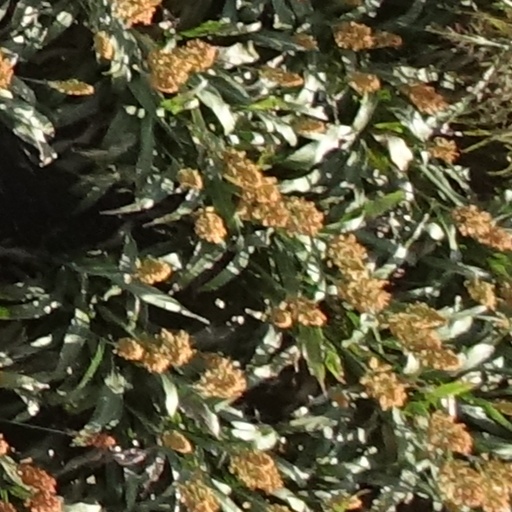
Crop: sorghum